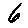
Label: 6